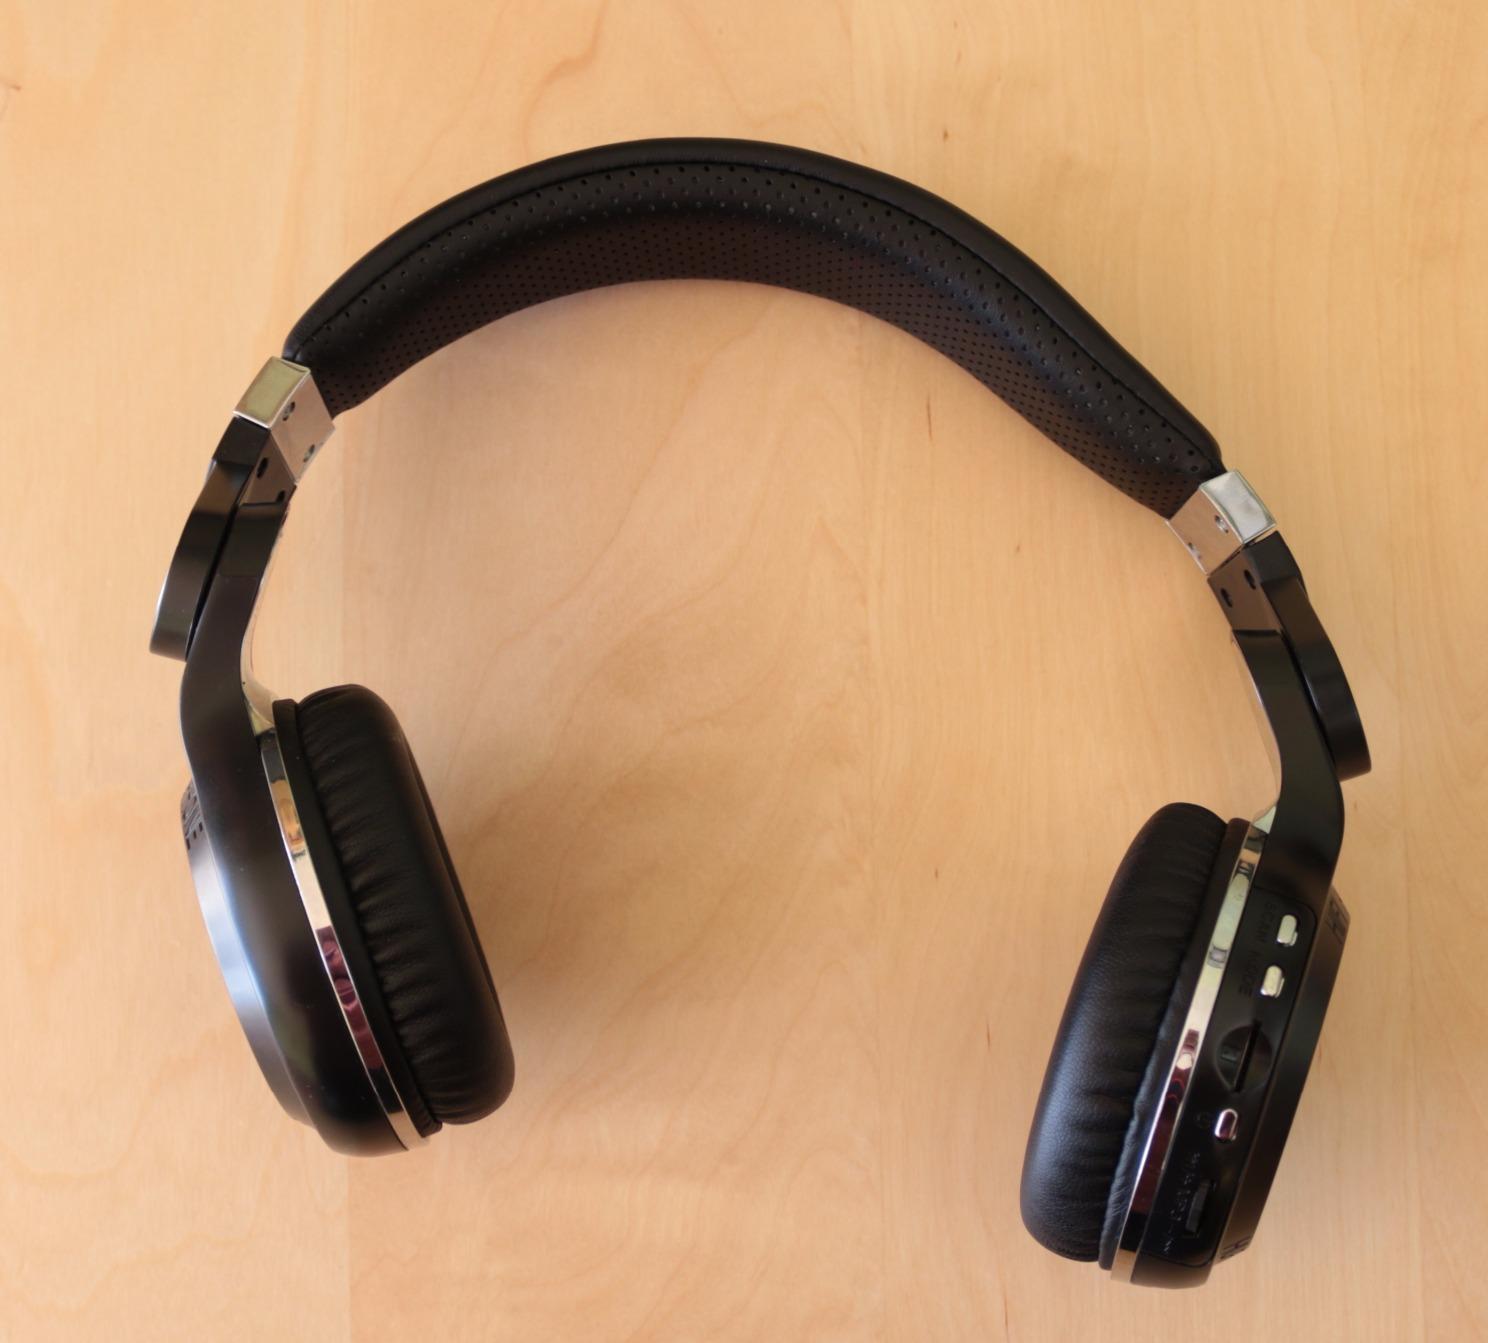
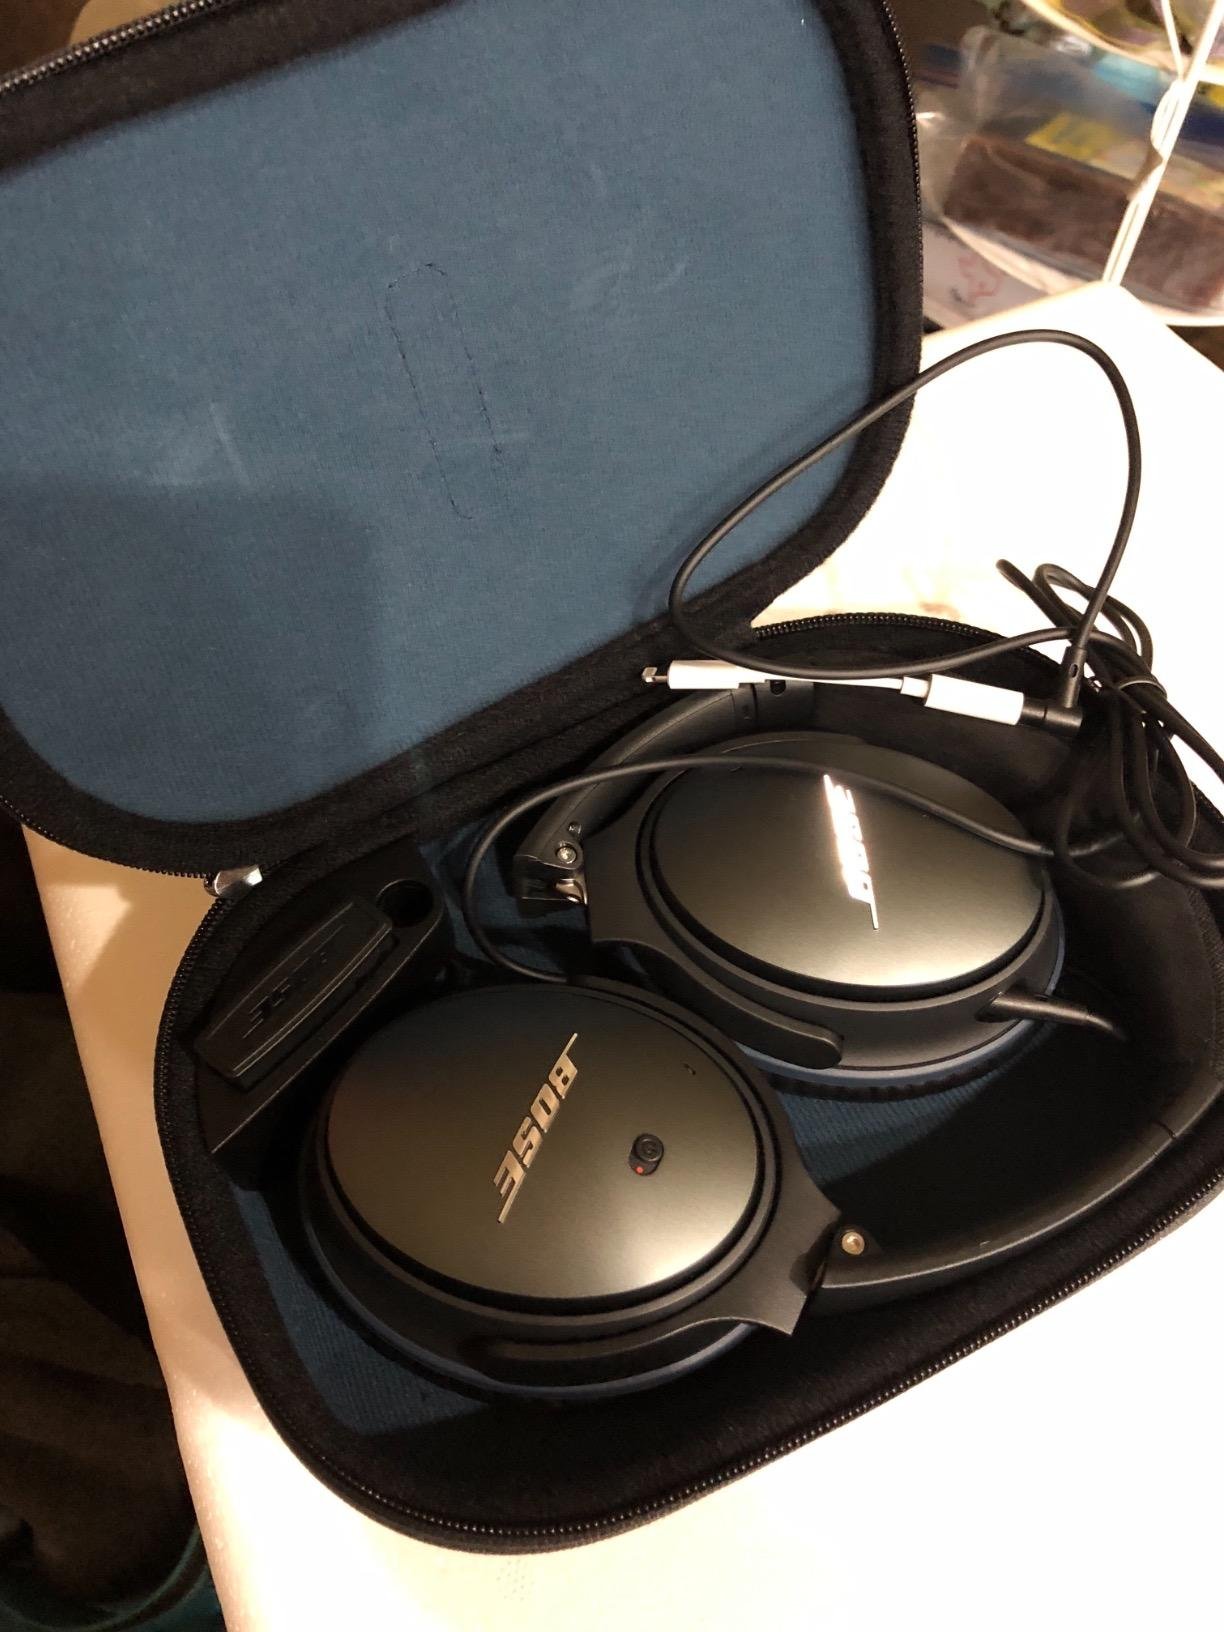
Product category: headphones
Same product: no